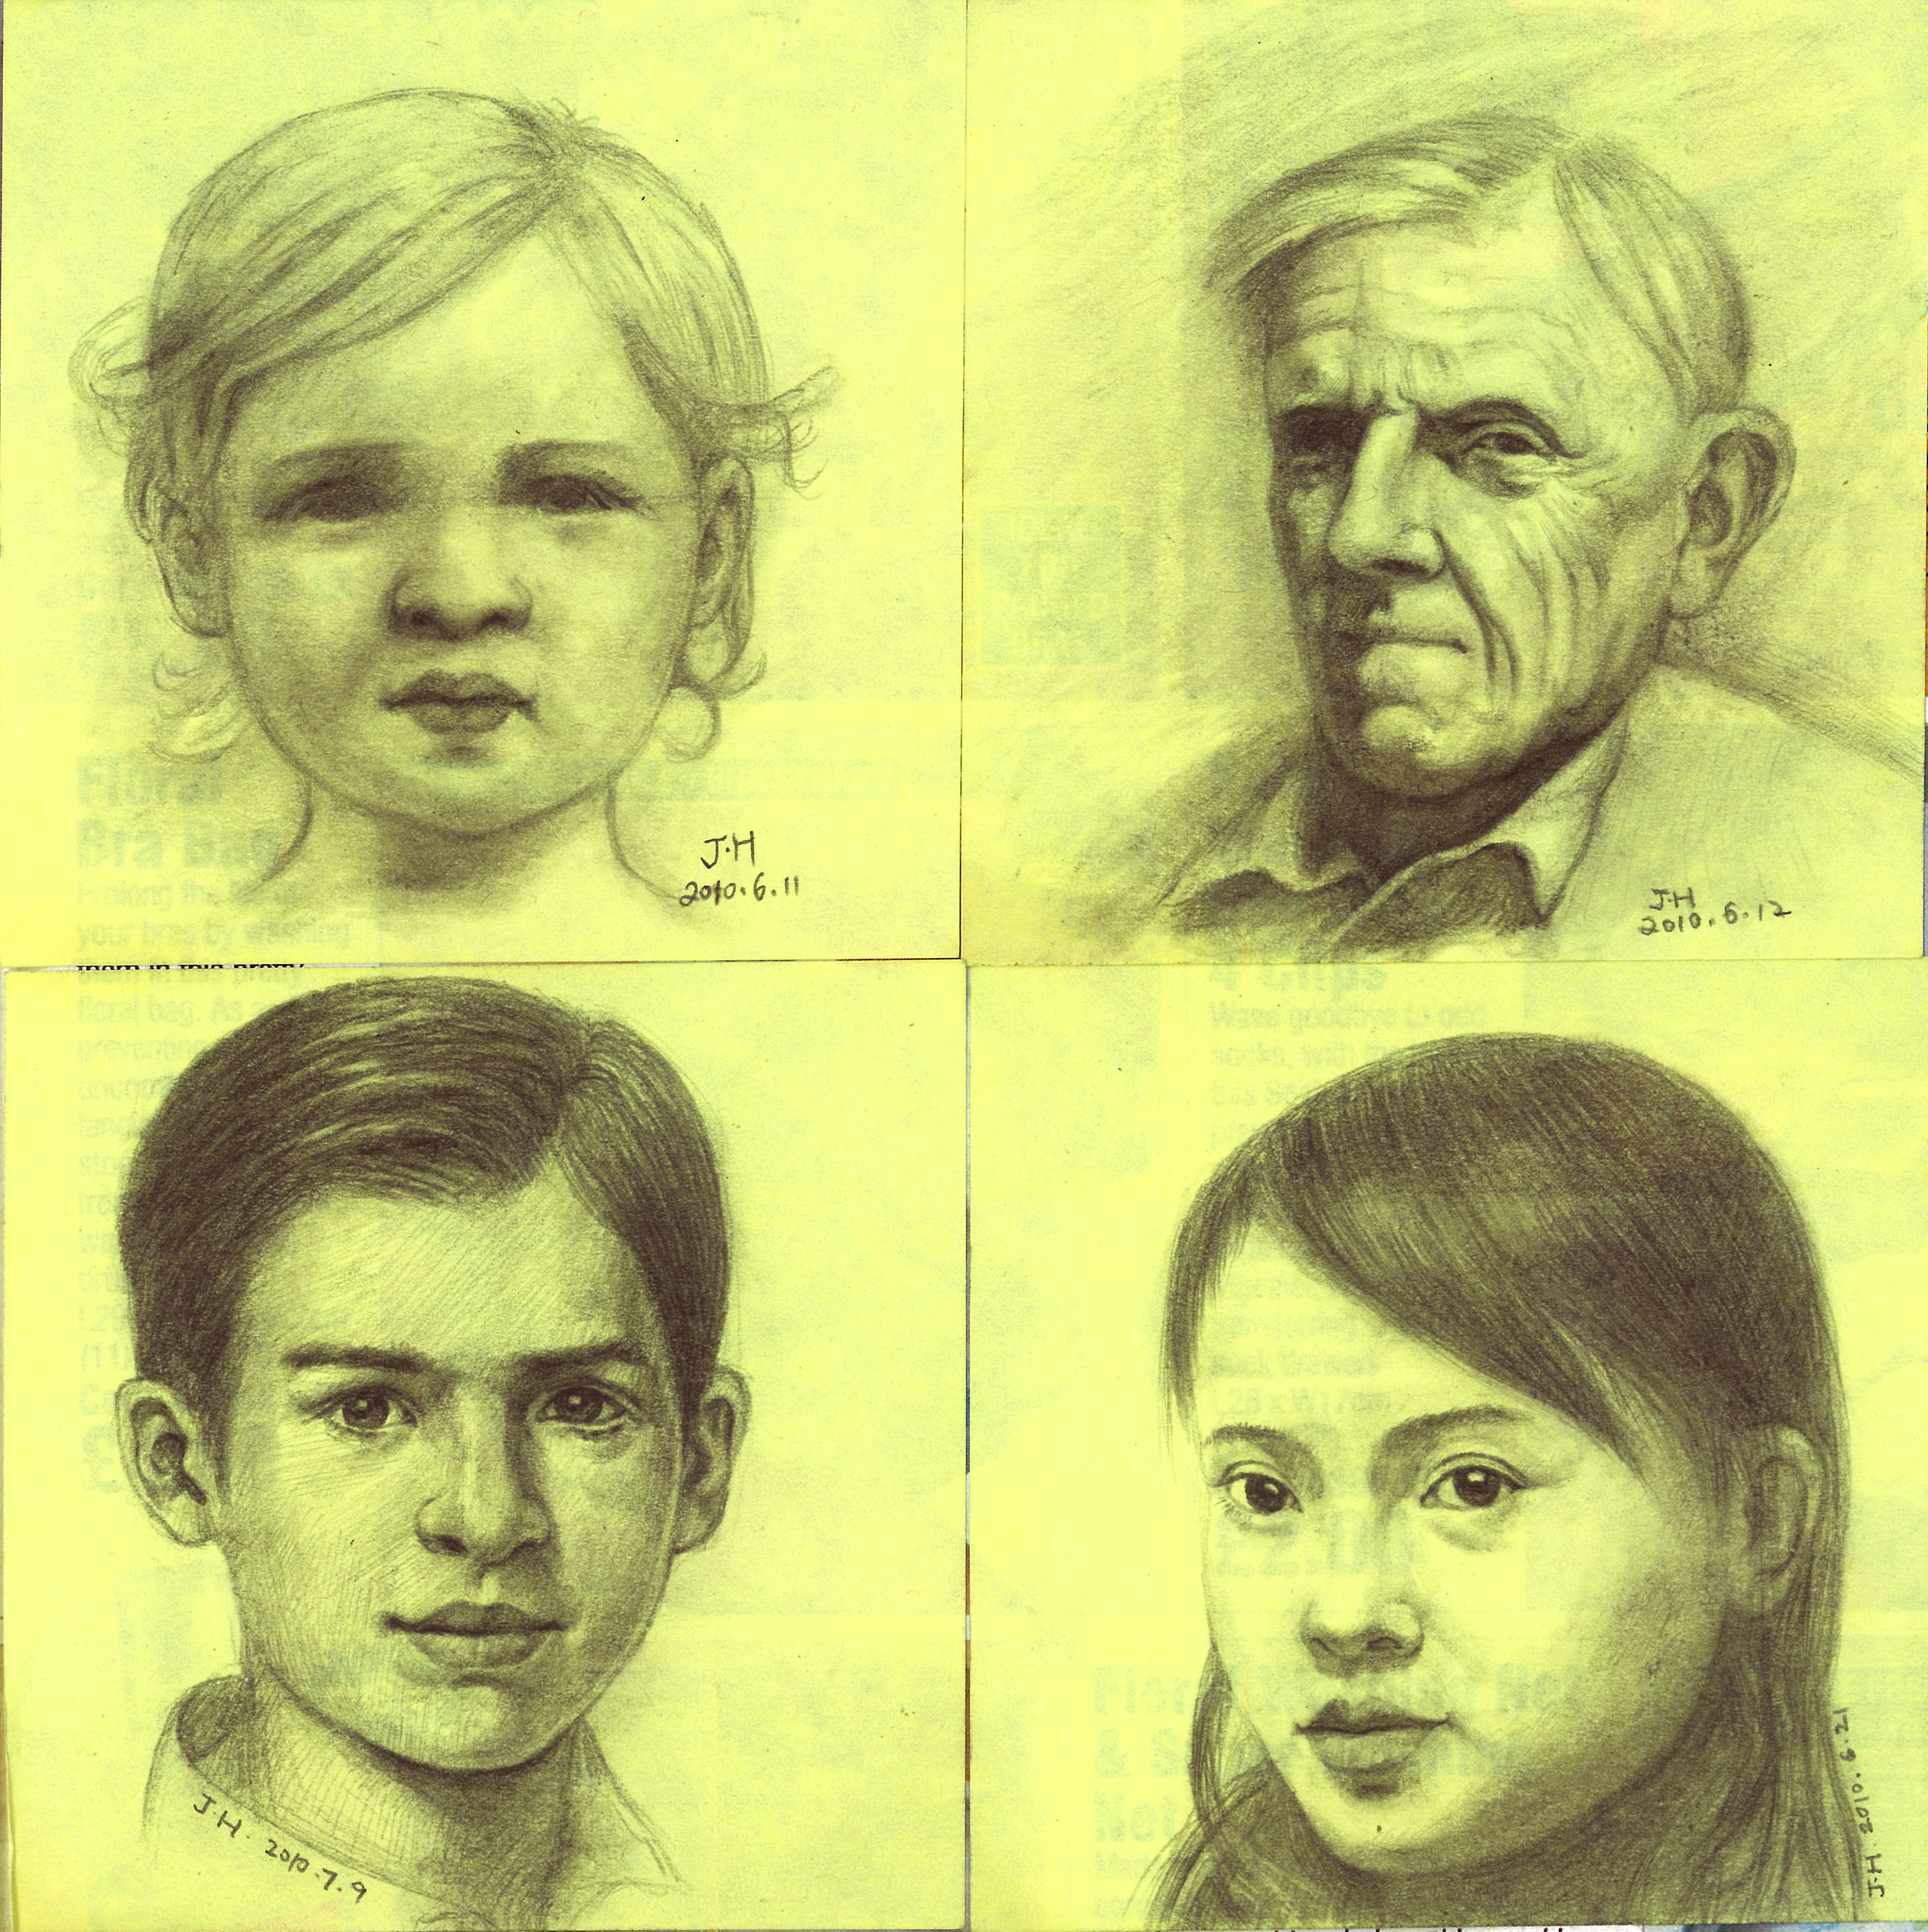
portrait, face, nose, sketch, drawing, illustration, head, character, paper notes